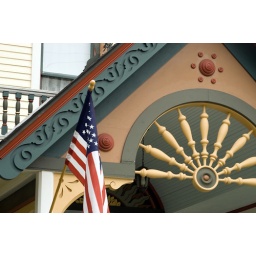
Our flag flies proudly in front of this colorful house in downtown Bowling Green, KY